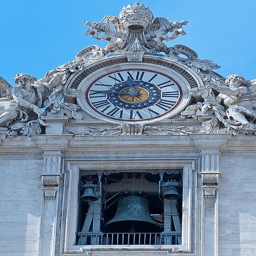
A clock on a church steeple with a bell inside of it.
An old building has a clock tower and bell.
Stone building with clock tower on top of it.
A clock tower with sculptures and a bell.
a clock sitting above a bell on a building